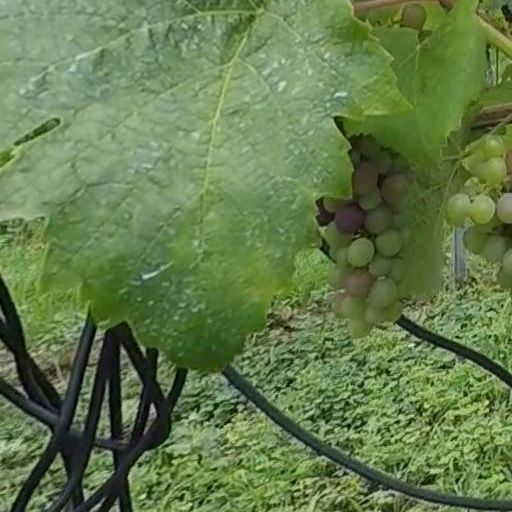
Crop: grape